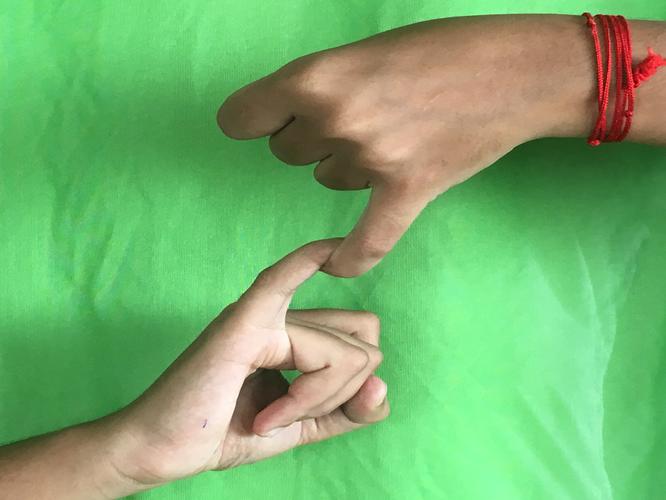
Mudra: Kilaka
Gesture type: double_hand